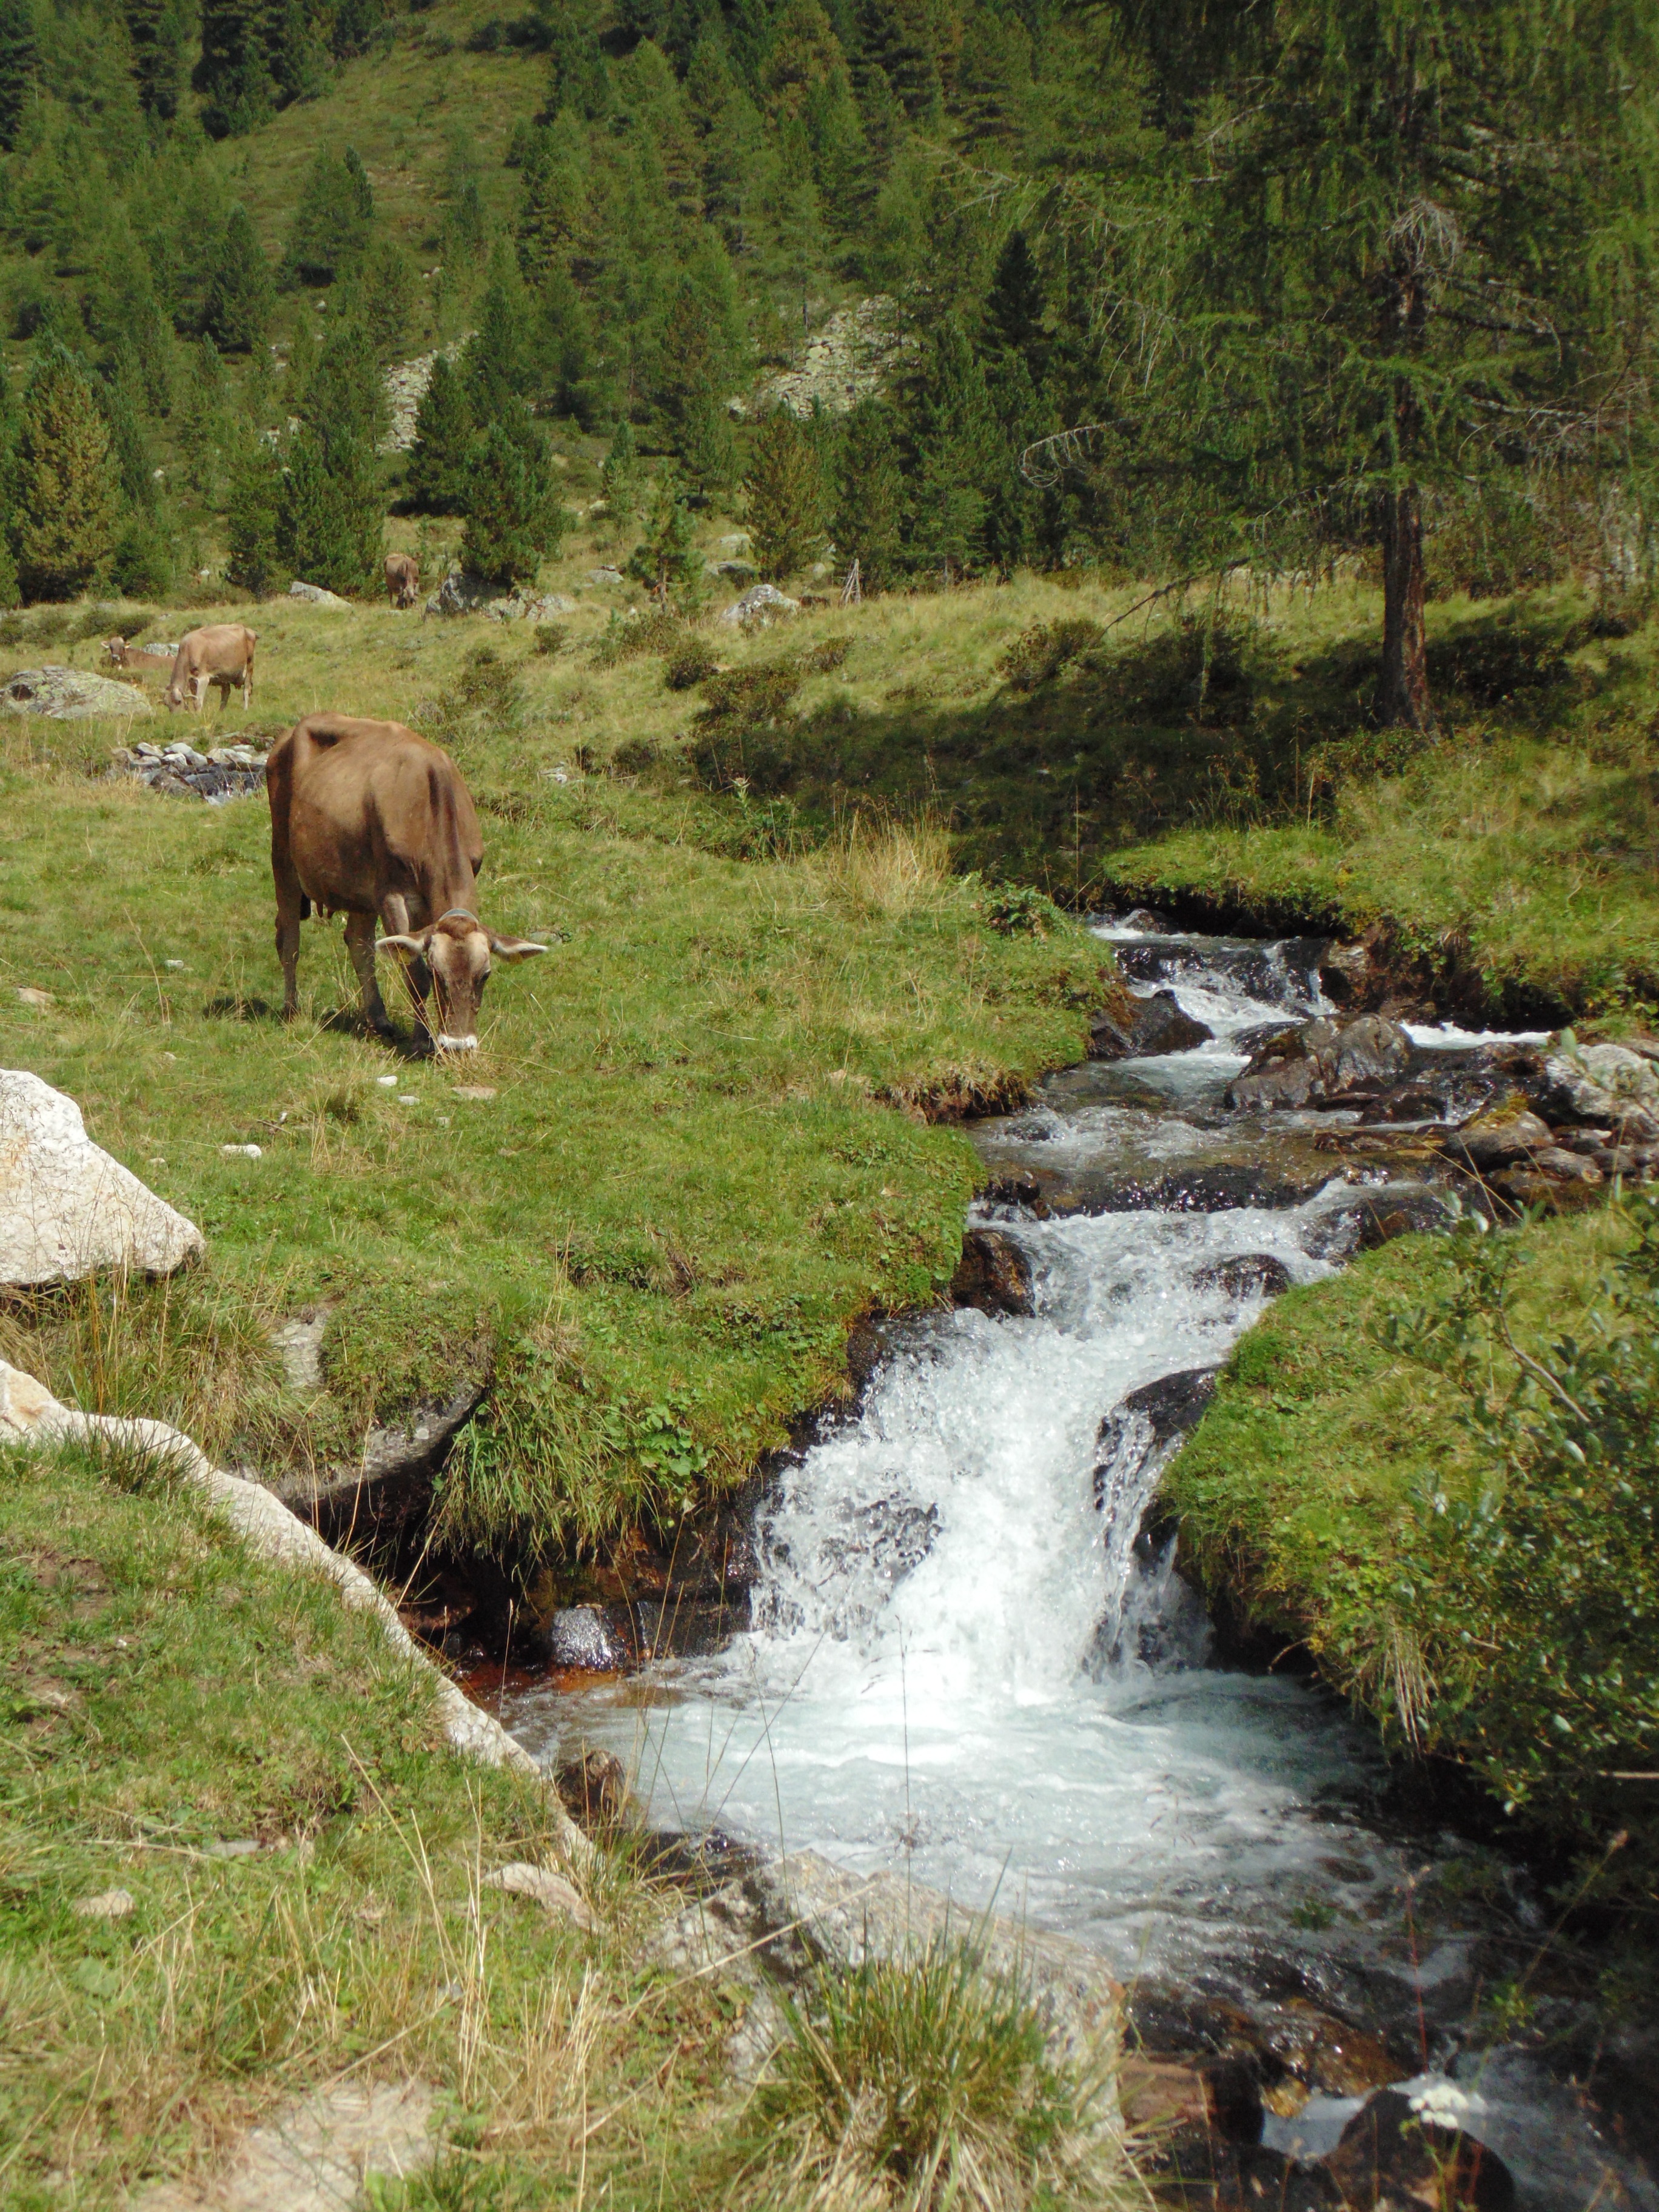
water, nature, forest, grass, wilderness, mountain, meadow, river, valley, wildlife, tranquility, stream, cow, cattle, pasture, milk, alp, prato, cows, sunny, colors, trekking, animals, torrent, horns, ecosystem, august, dolomites, south tyrol, bovino